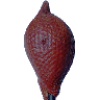
Label: Salak 1